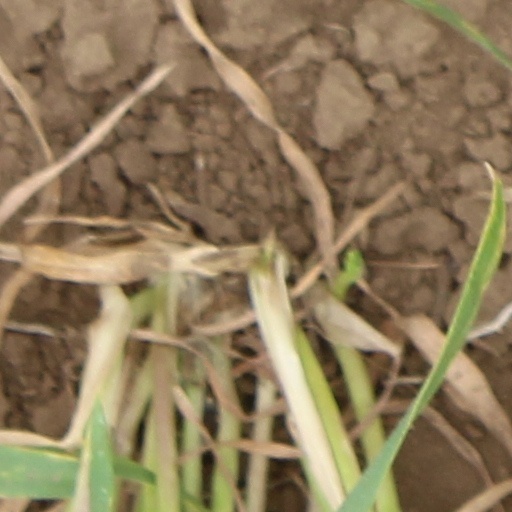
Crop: wheat